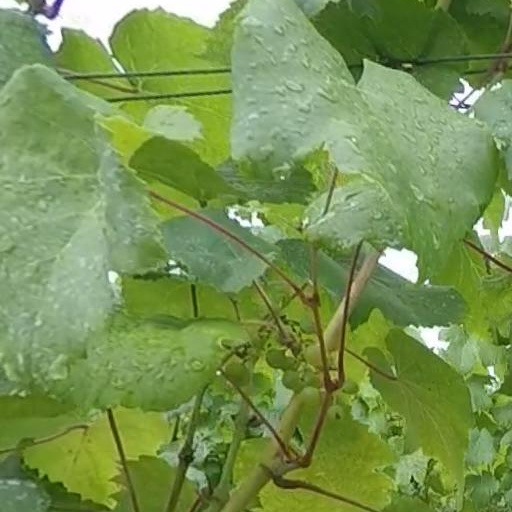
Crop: grape